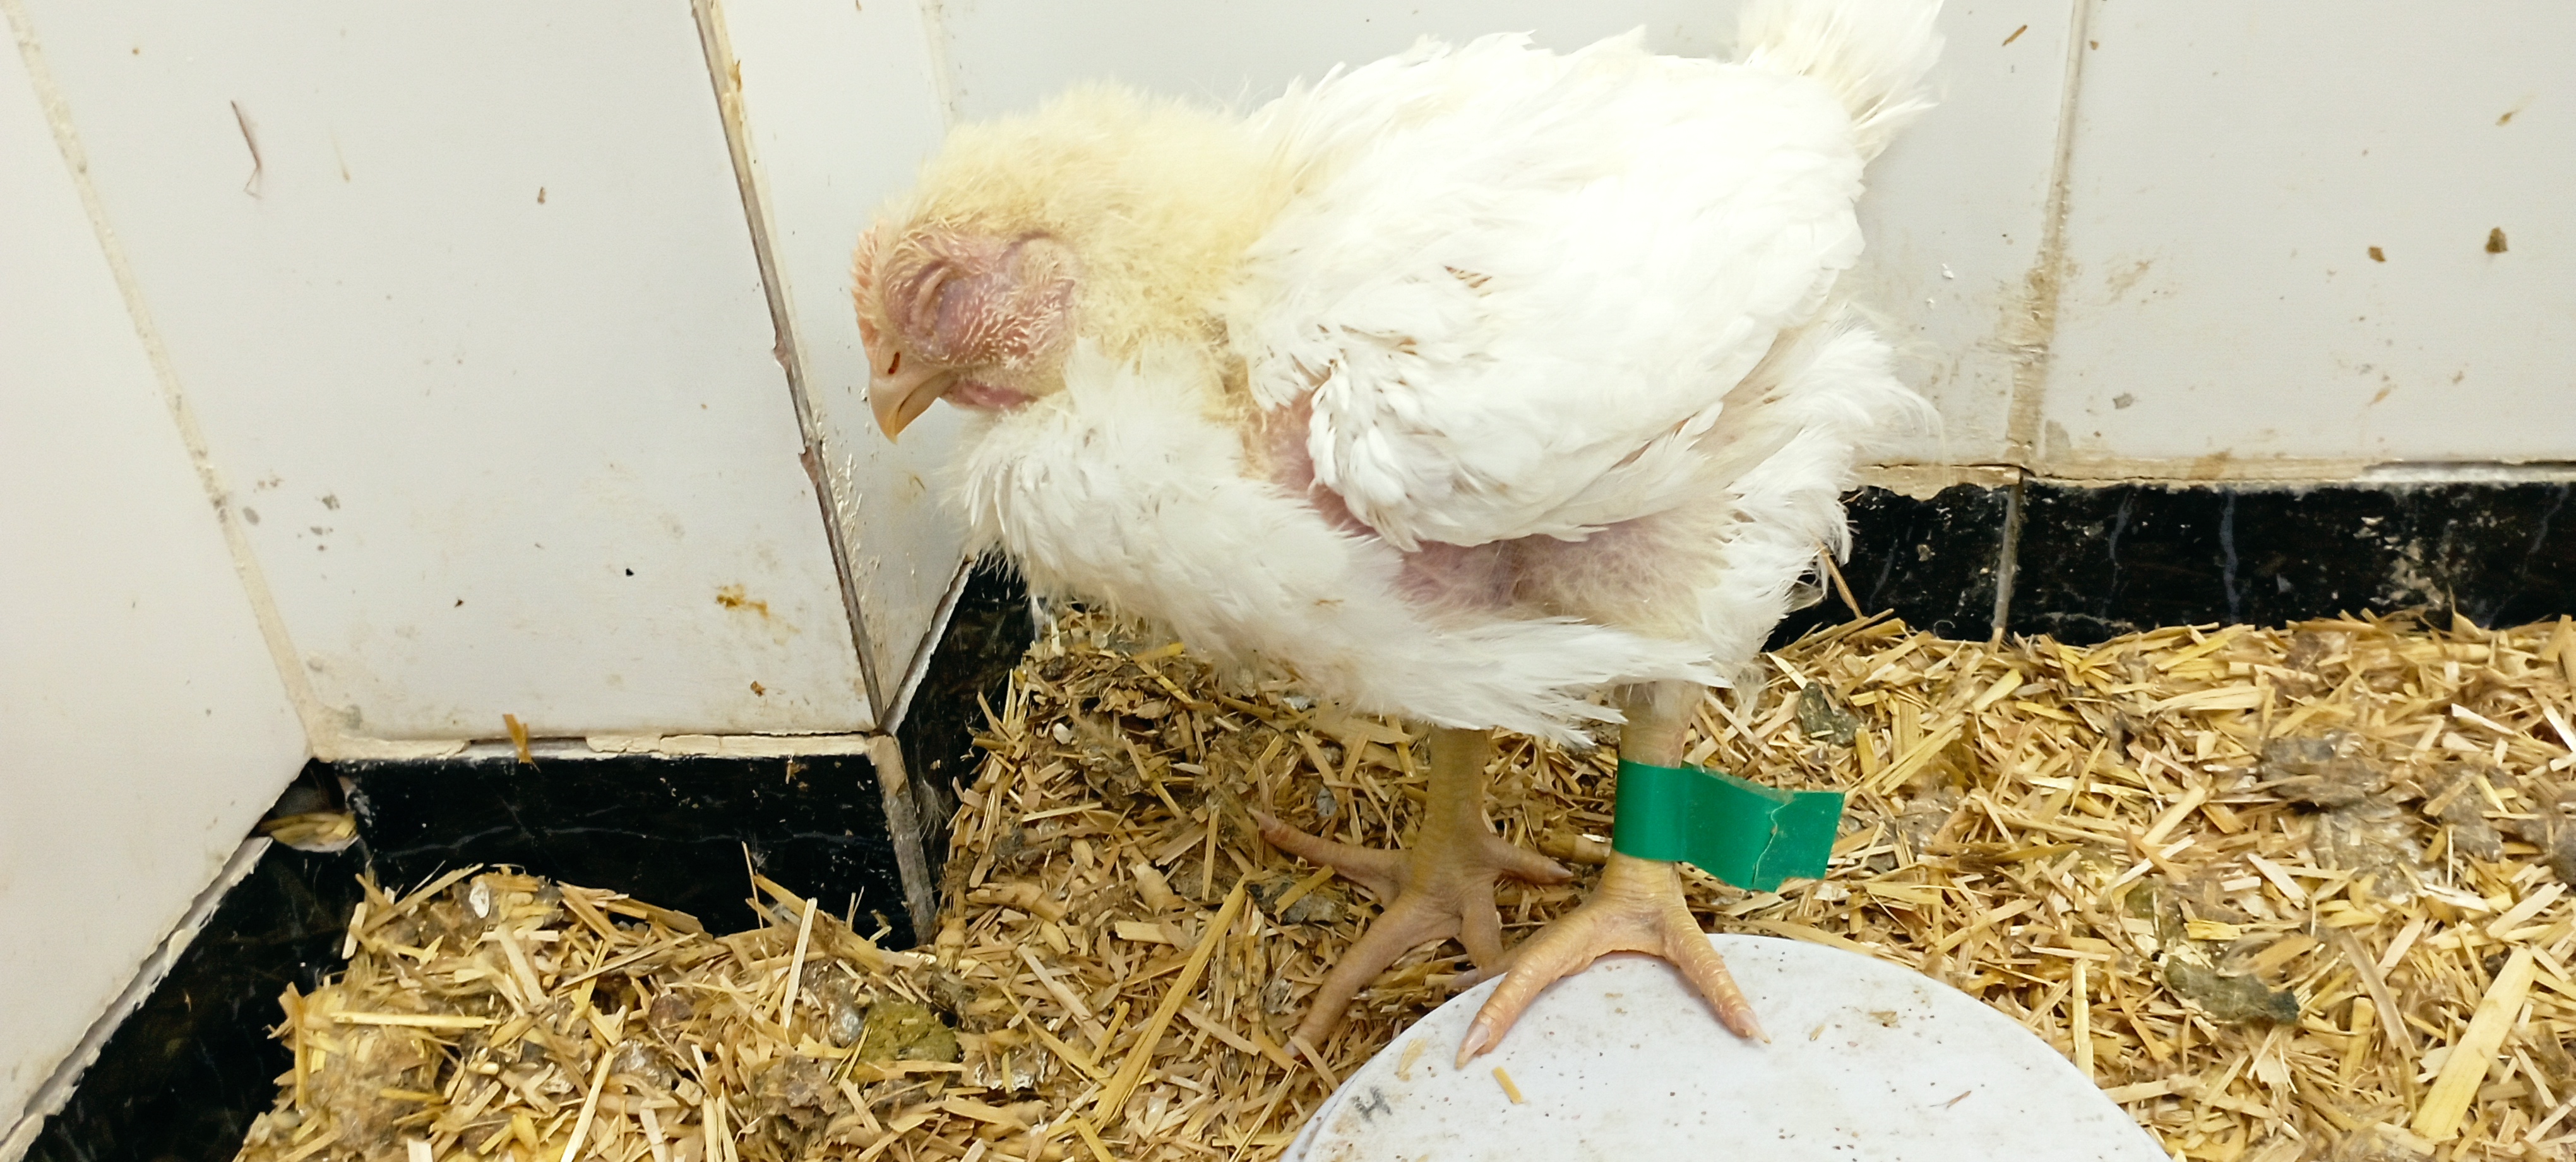
Weight: 719 g